Hillman 14

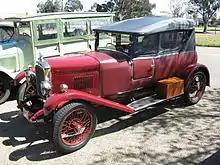
1927 Weymann-style tourer

In the early 1920s Hillman had concentrated on smaller cars with the 10 and 11 hp models but with their 14 horsepower car they entered the larger sized class taking on the Austin 12 hp and Humber 14/40. The new Hillman was priced at £345 for the saloon, undercutting the Austin which sold for £455, it was advertised as "the car that costs less than it should".